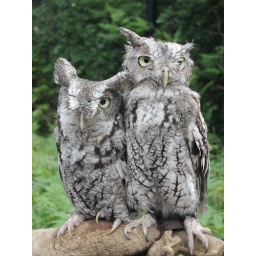
Two injured owls living in a bird sanctuary. The bigger female takes care of her one-eyed male partner.